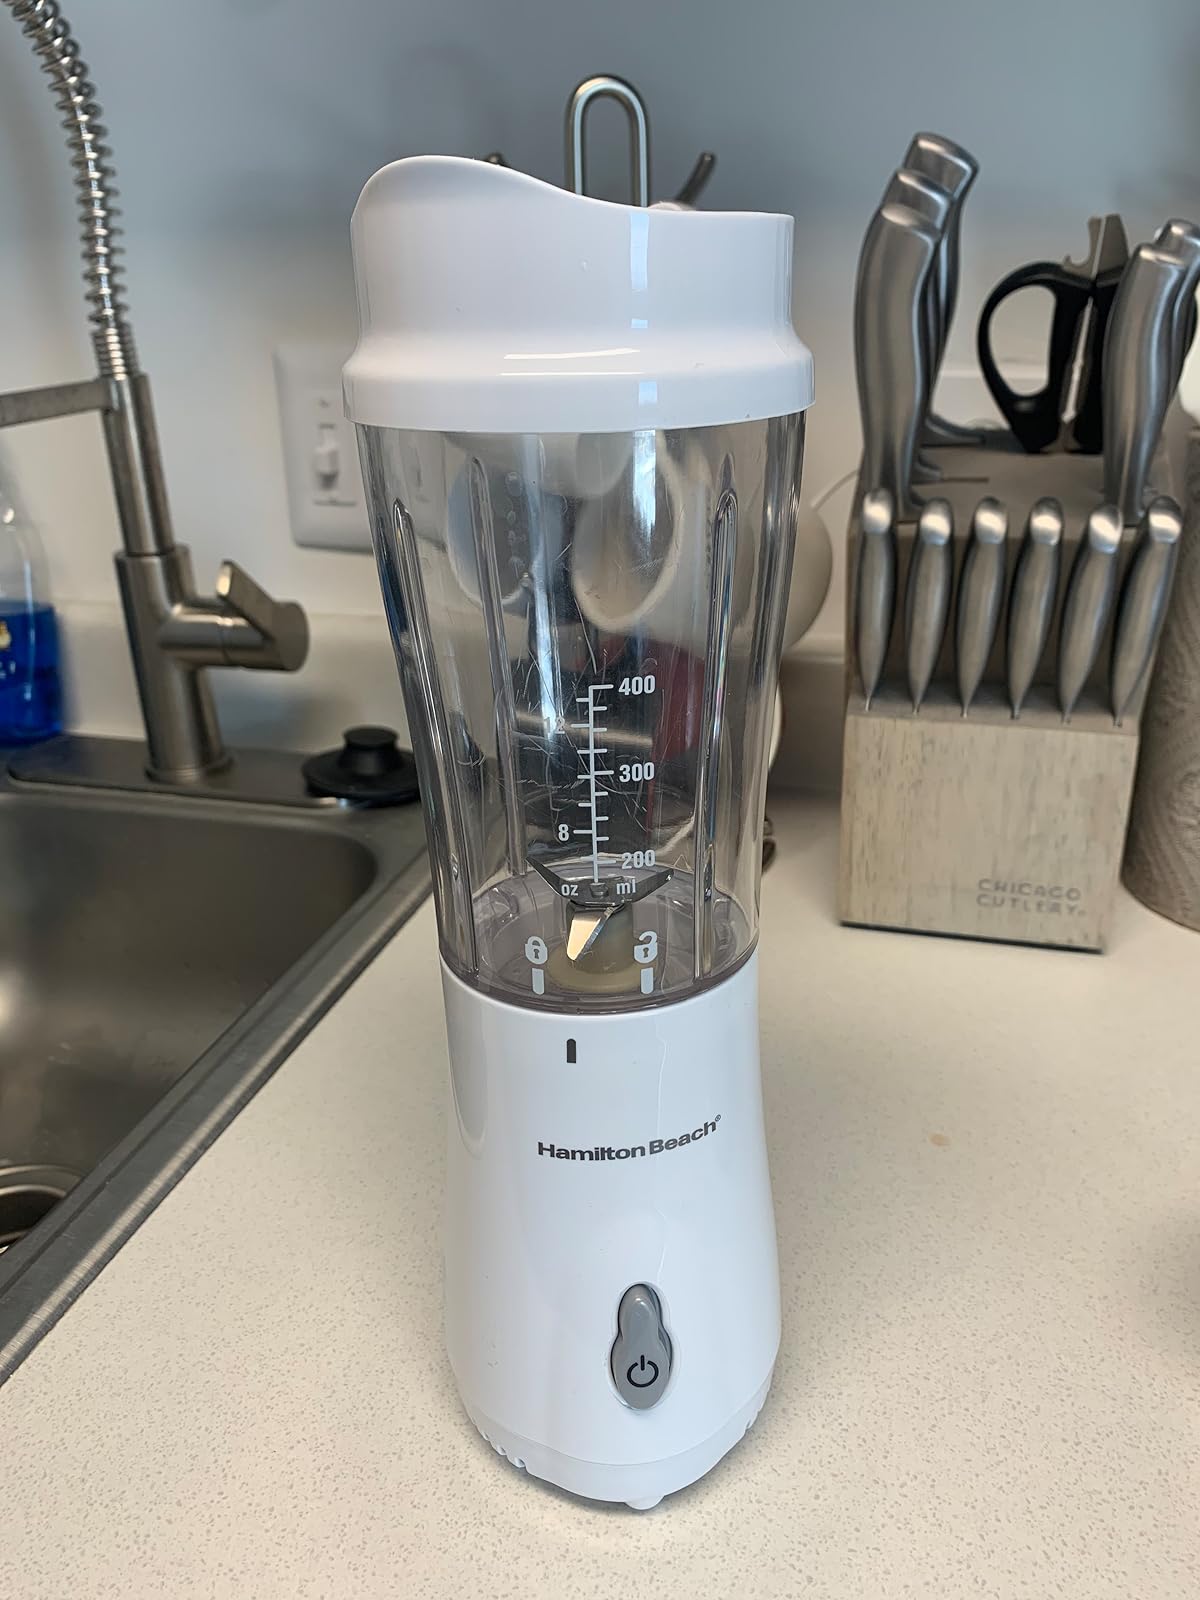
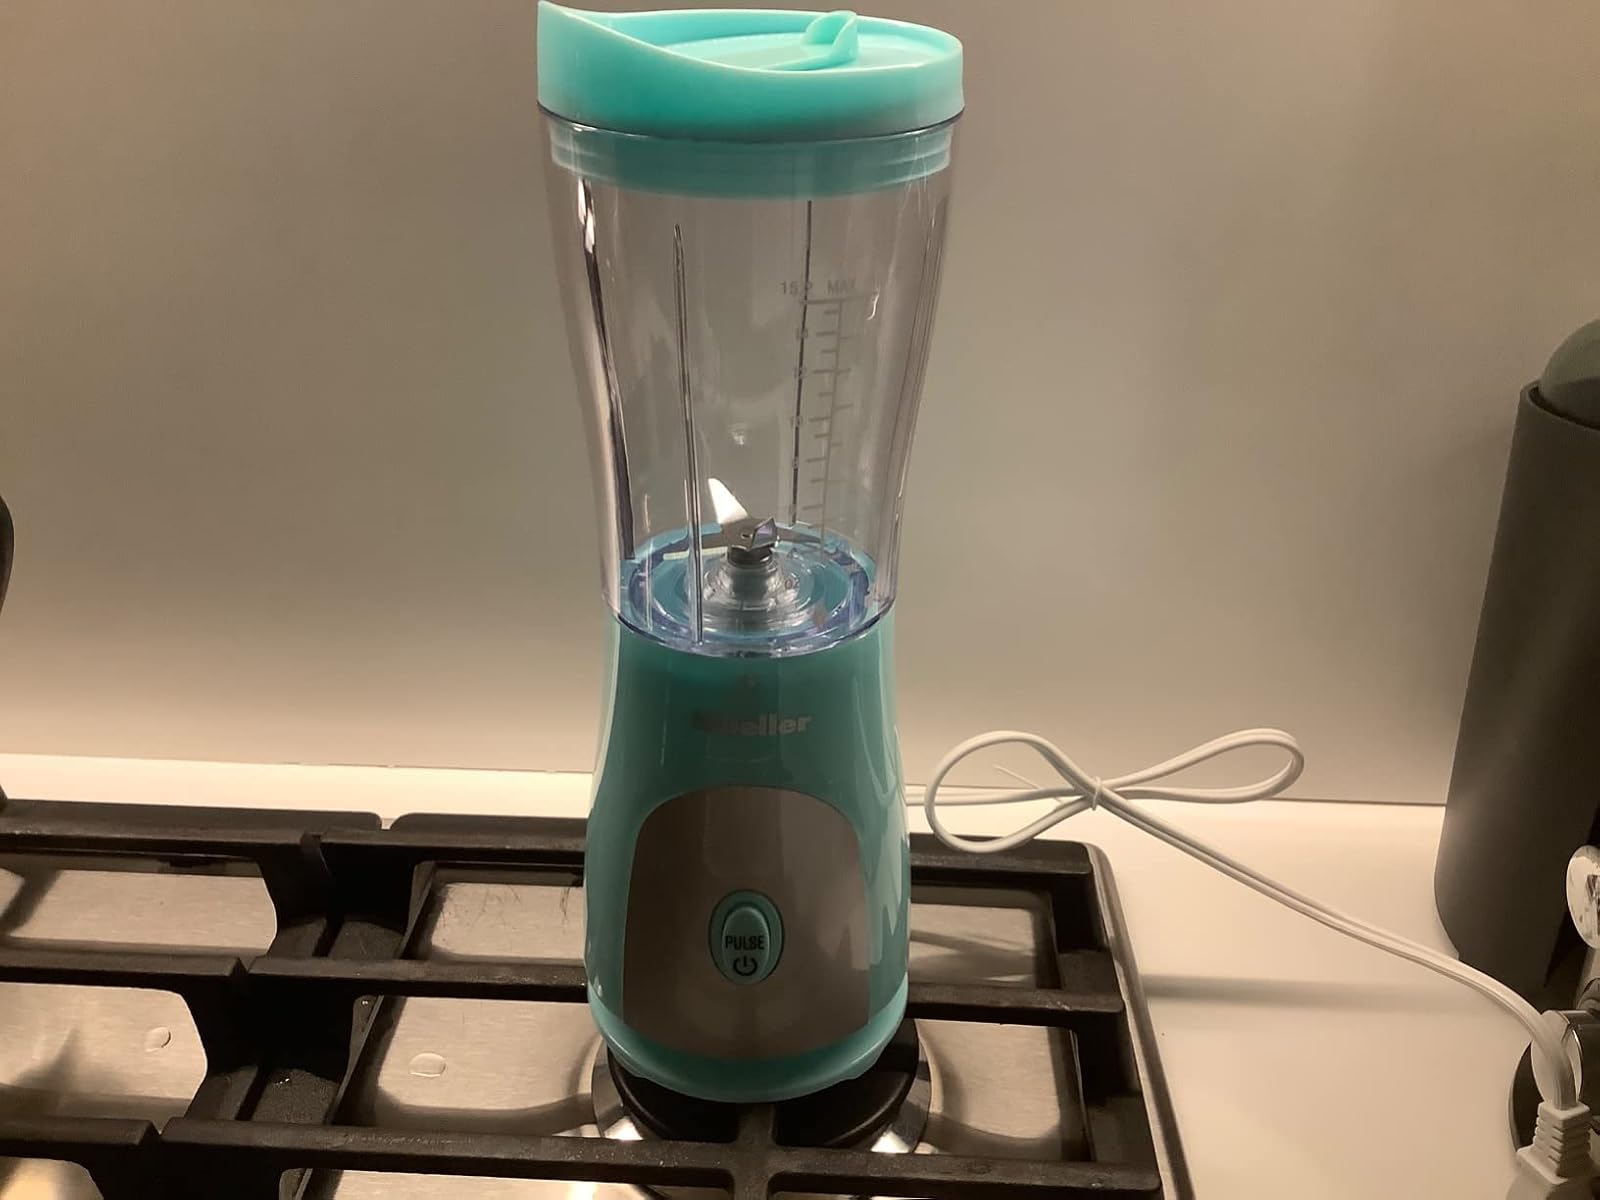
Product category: items_blender
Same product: no